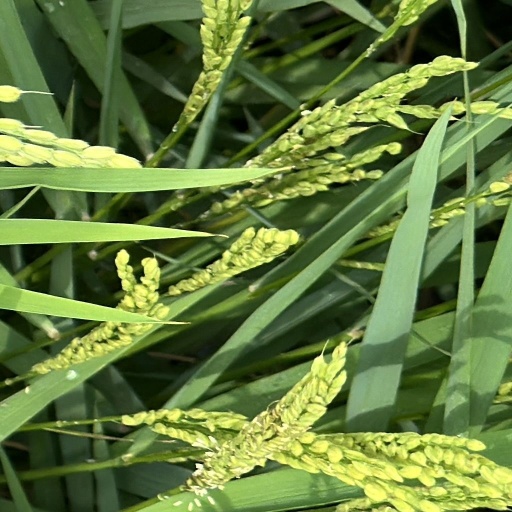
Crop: rice